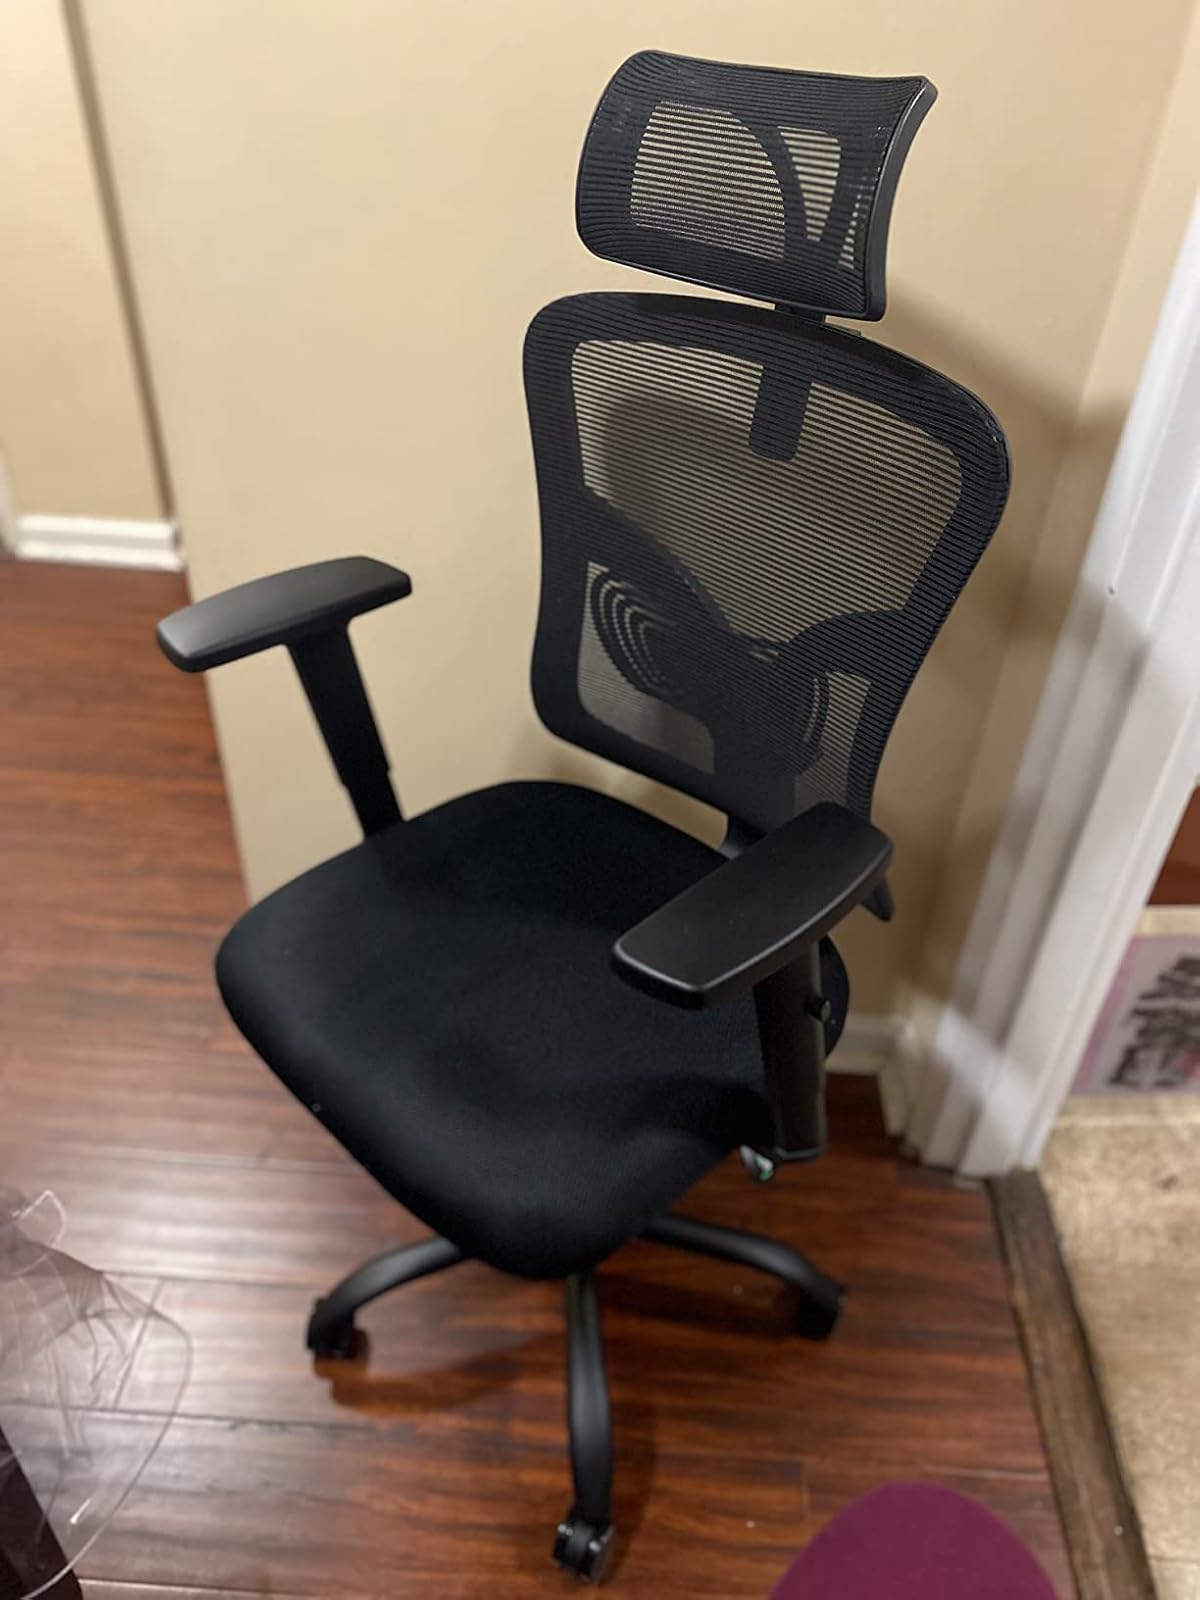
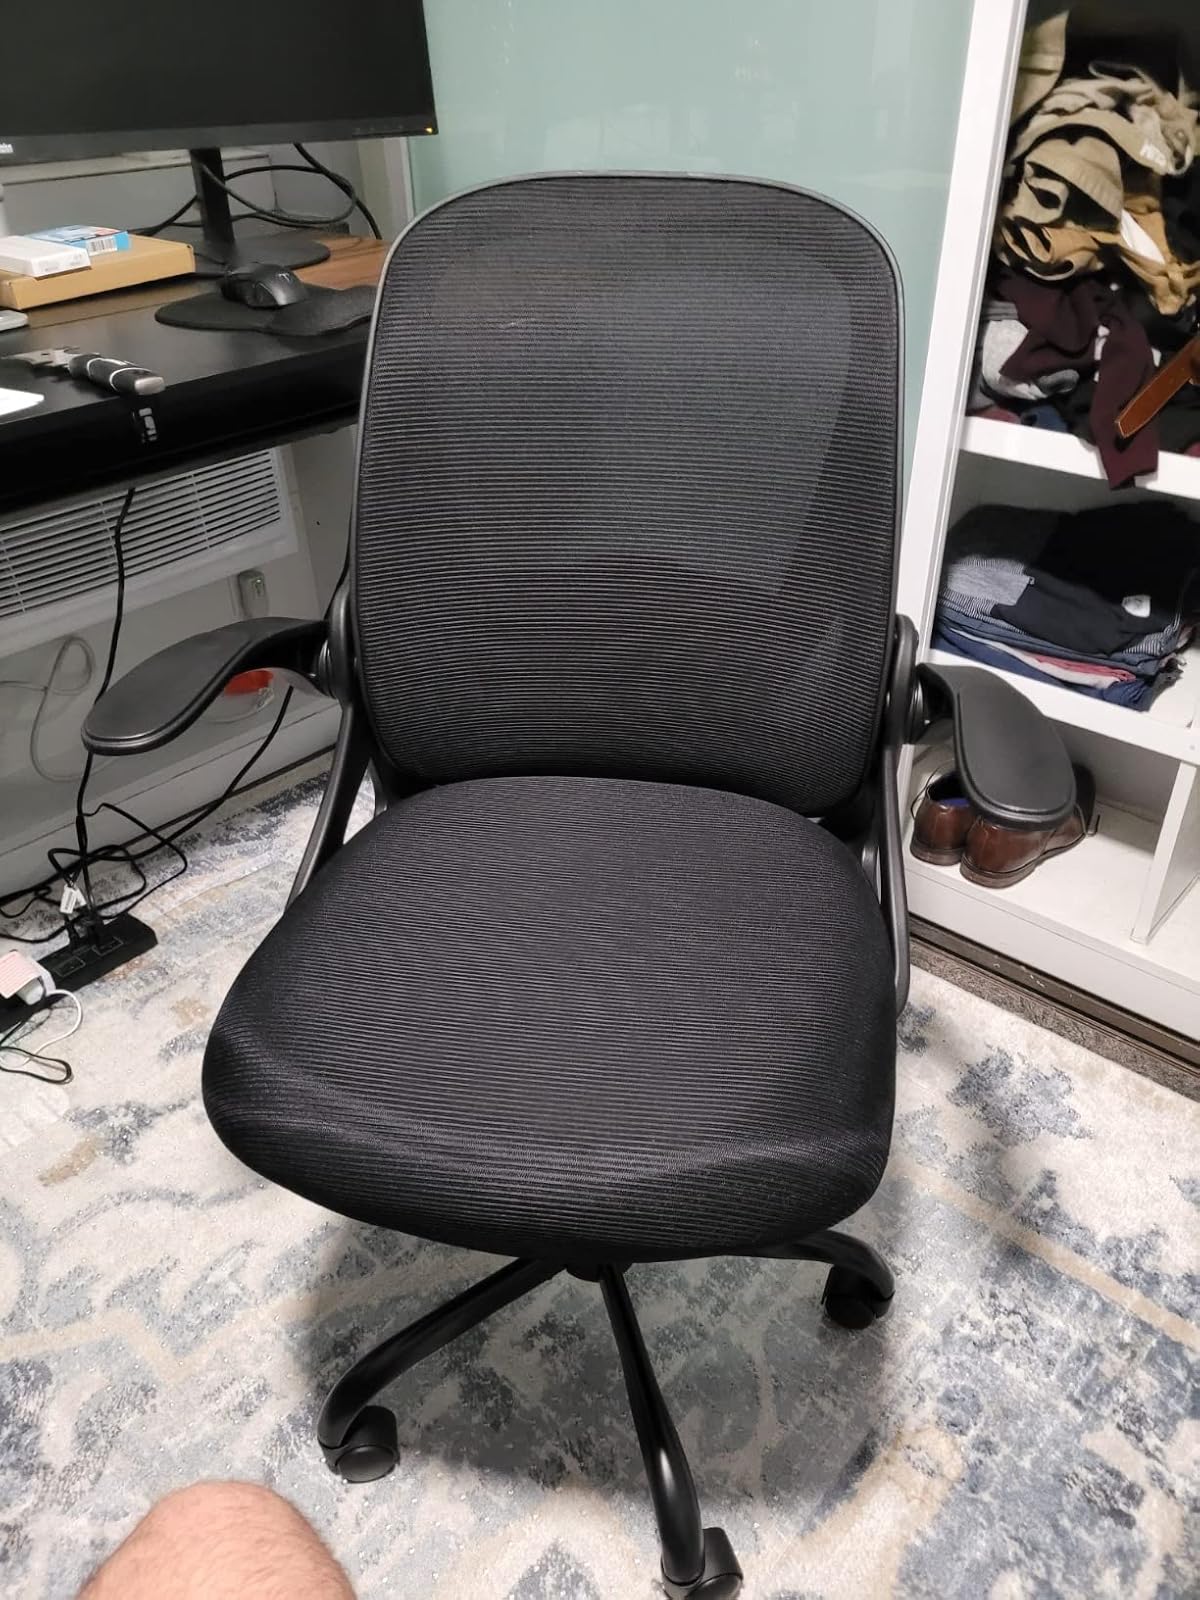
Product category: items_chair
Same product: no